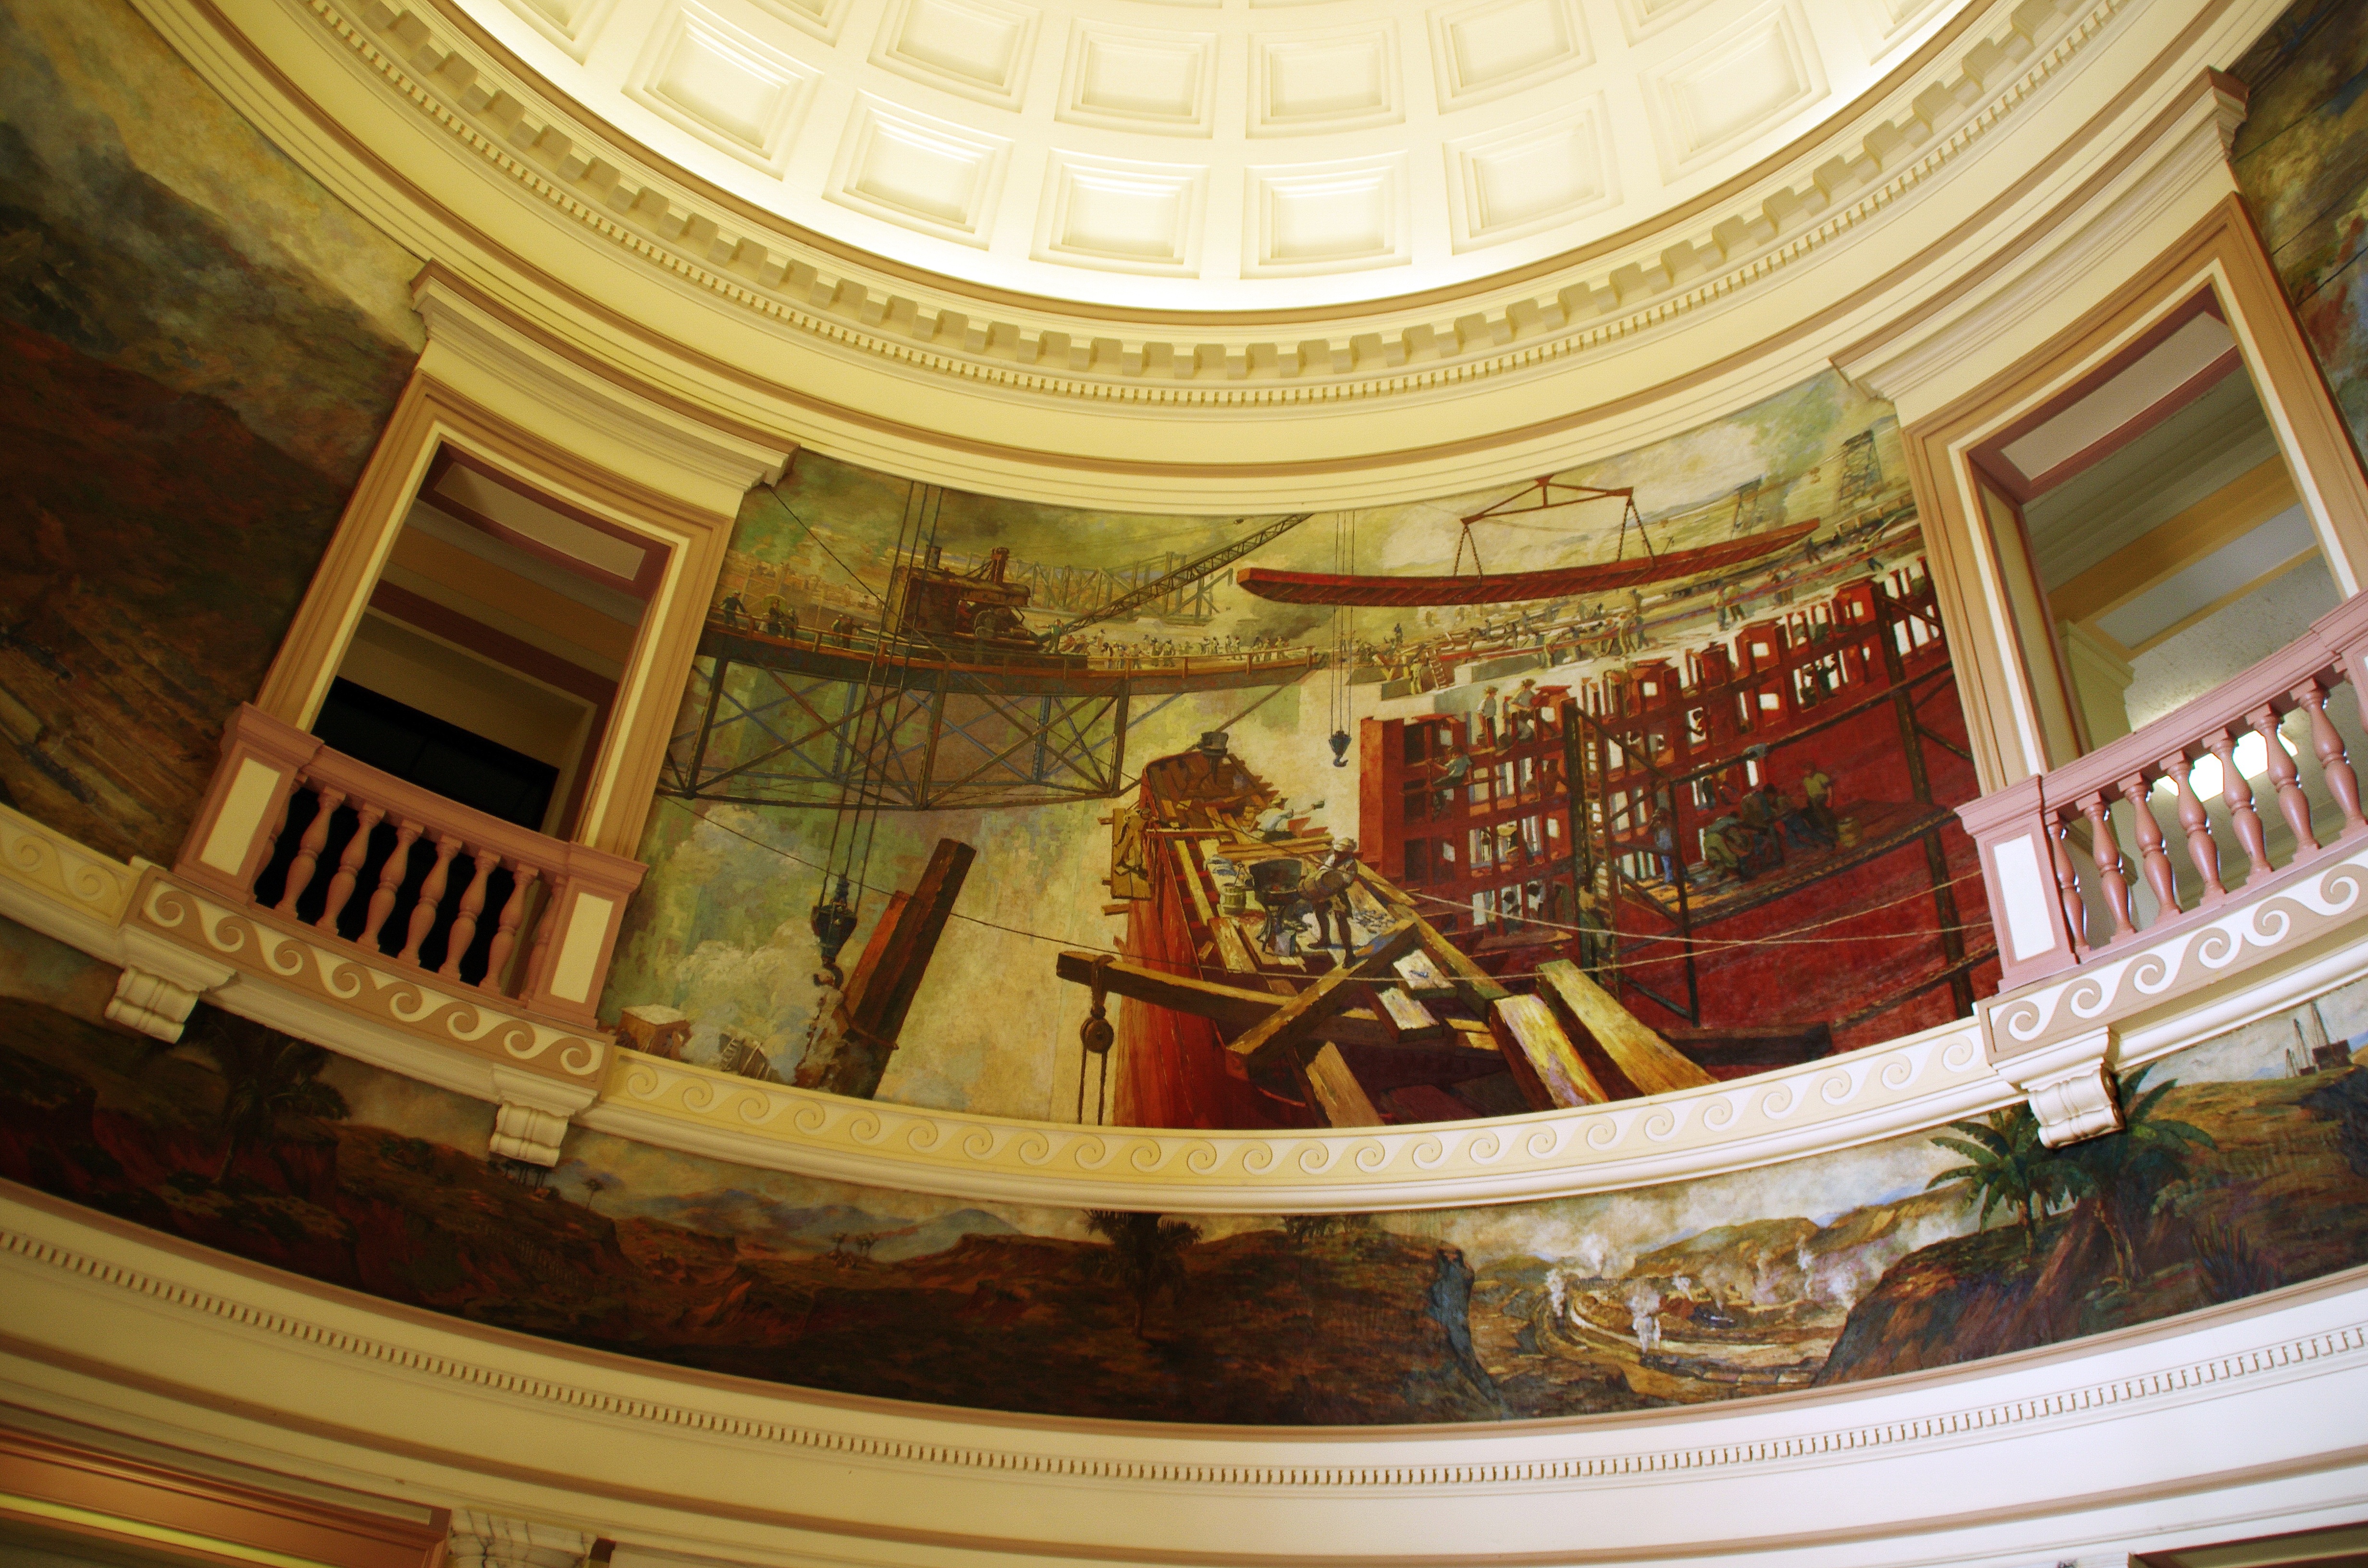
architecture, opera house, baptistery, art, rotunda, tourist attraction, basilica, dome, ancient rome, panama, ancient history, canal house, lesseps, building illustration